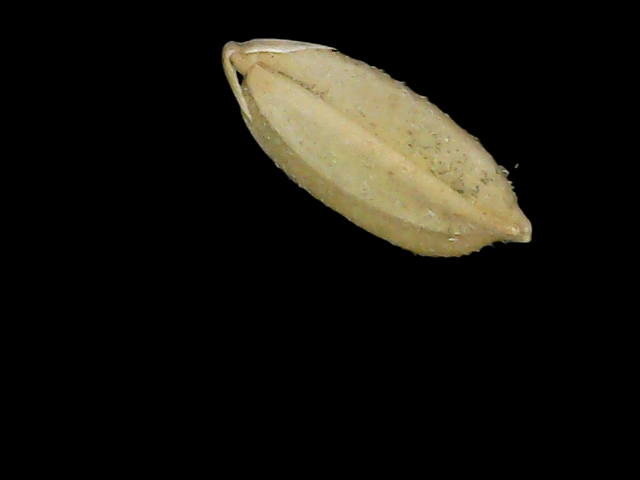
Rice variety: Bd52